Les Îles-de-la-Madeleine, Quebec

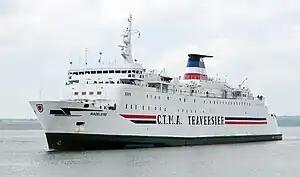
MV Madeleine, arriving at Souris PEI 2008

Some of the islanders are descendants of survivors of the more than 400 shipwrecks on the islands. Some of the historic houses were built using wood salvaged from the shipwrecks.